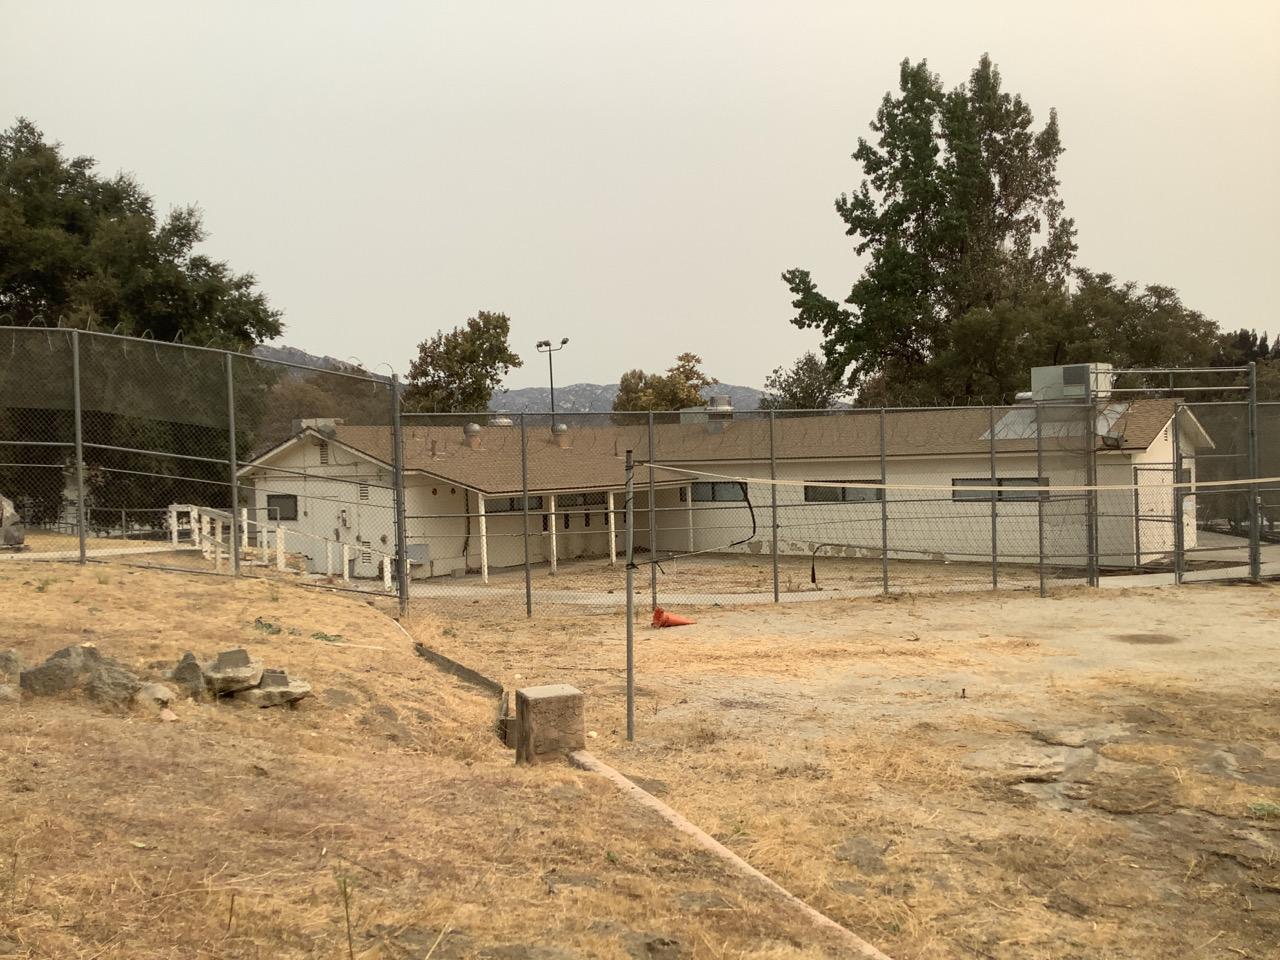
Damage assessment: no_damage